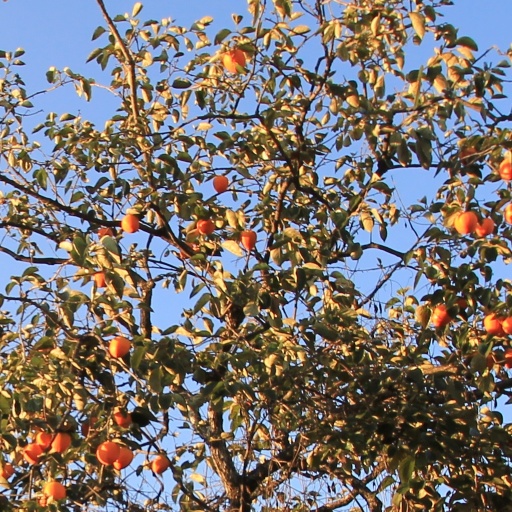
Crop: grape